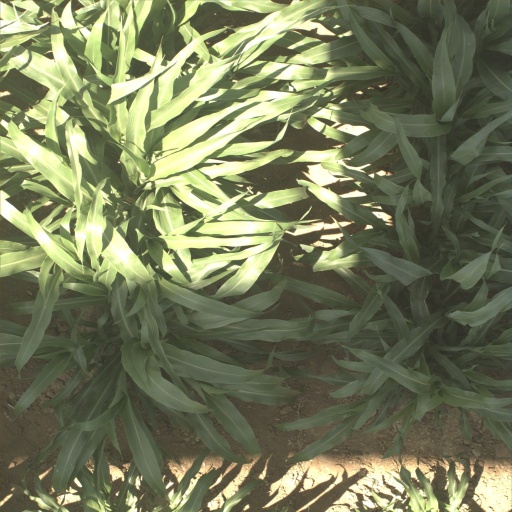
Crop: sorghum